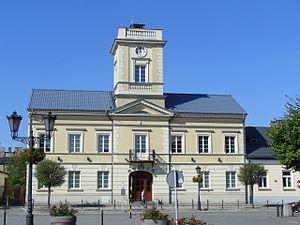
Kutno est une ville de Pologne située au centre du pays, dans la voïvodie de Łódź.